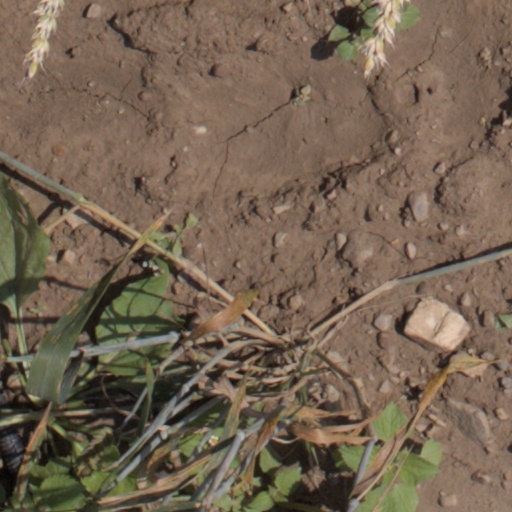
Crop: wheat